List of butterflies of the Gambia

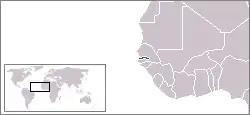
Location of the Gambia

About 173 species of butterfly are known from the Gambia, none of which are thought to be endemic.